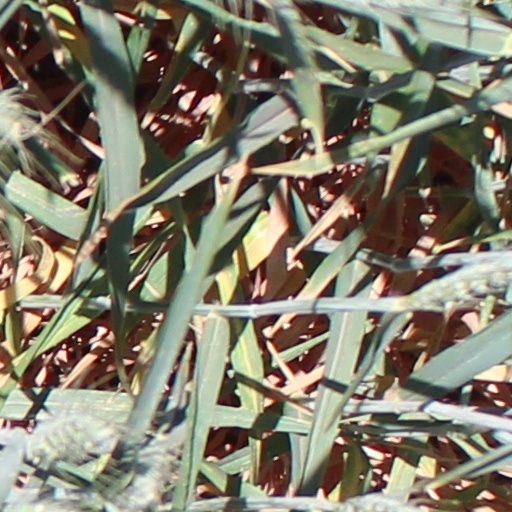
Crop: wheat